Elena Schegaleva

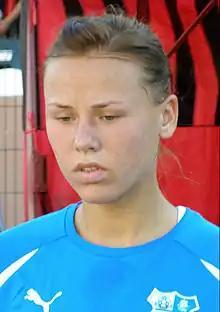

Elena Schegaleva is a Russian football midfielder, who played for WFC Rossiyanka in the Russian Championship. She previously played for ShVSM Izmailovo.